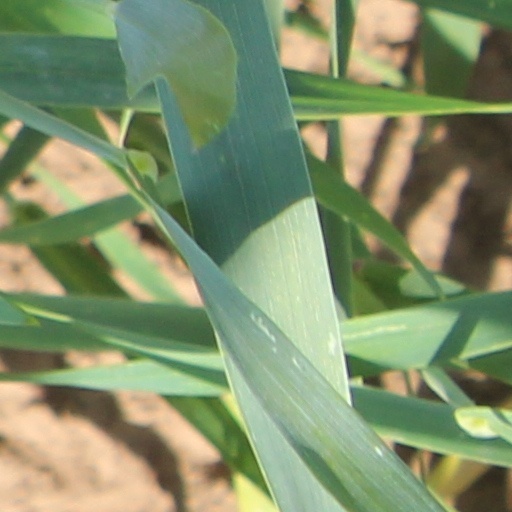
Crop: wheat